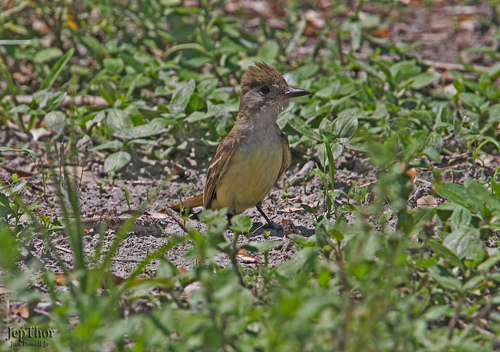
brown bird with light grey and yellow feathers around its neck down to the bellya brown bird with a sharp black beak and light brown breast.
this small bird is extremely camoflauged in the colors of yellow,grey, and white from its head,belly and tail.
this bird is brown and grey in color with a sharp black beak, and eye rings.
this small bird has a dark yellow belly, copper wings and tall brown feathers on its crown.
this bird has wings that are brown and has a yellow belly
this is a brown bird with yellow breast, grey throat, long pointed black beak, and a tufted crown.
this small bird is covered in mostly brown, yellow, and gray feather with a short, pointed black bill.
this bird has a flat bill, with cream colored belly and light brown wings and crown.
this bird has a pointed black bill, with a grey and yellow breast.
Species: Great Crested Flycatcher